Kaduna State

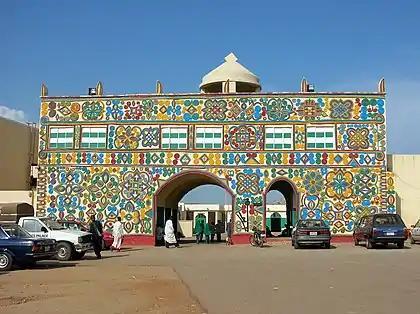
The entrance gate of Zazzau

The Kaduna State economy was ranked 15th largest state in the Nigerian economy from 2002 to 2008, and it made up 3.3% of Nigerian GDP. While agriculture contributed 30% of SGDP in Kaduna. Kaduna state cultivate cotton and peanuts (groundnuts) for exporting and domestic extraction of Peanut oil. In the state, there is the National Institute of Leather and Technology, to improve modern technology and traditional method.